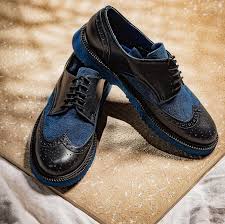
Label: Brogue